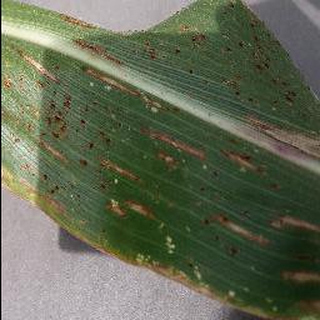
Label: corn_cercospora_leaf_spot